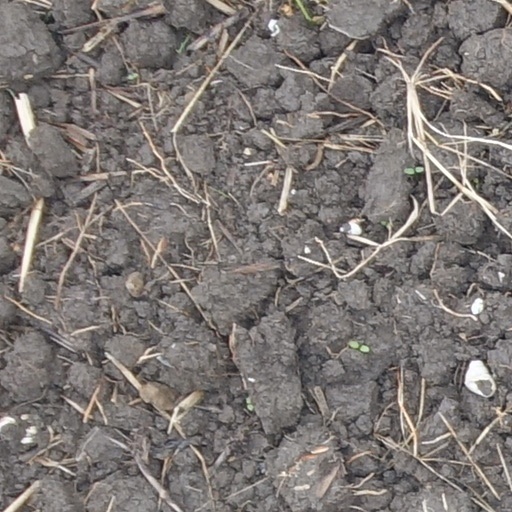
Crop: wheat